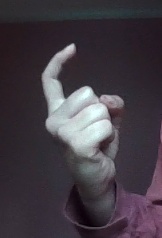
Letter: ra